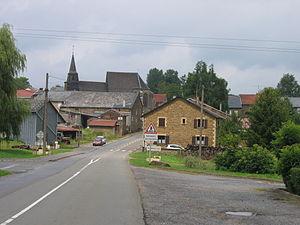
ormonne, en Ardennes, France
Sormonne est une commune française, située dans le département des Ardennes en région Grand Est.